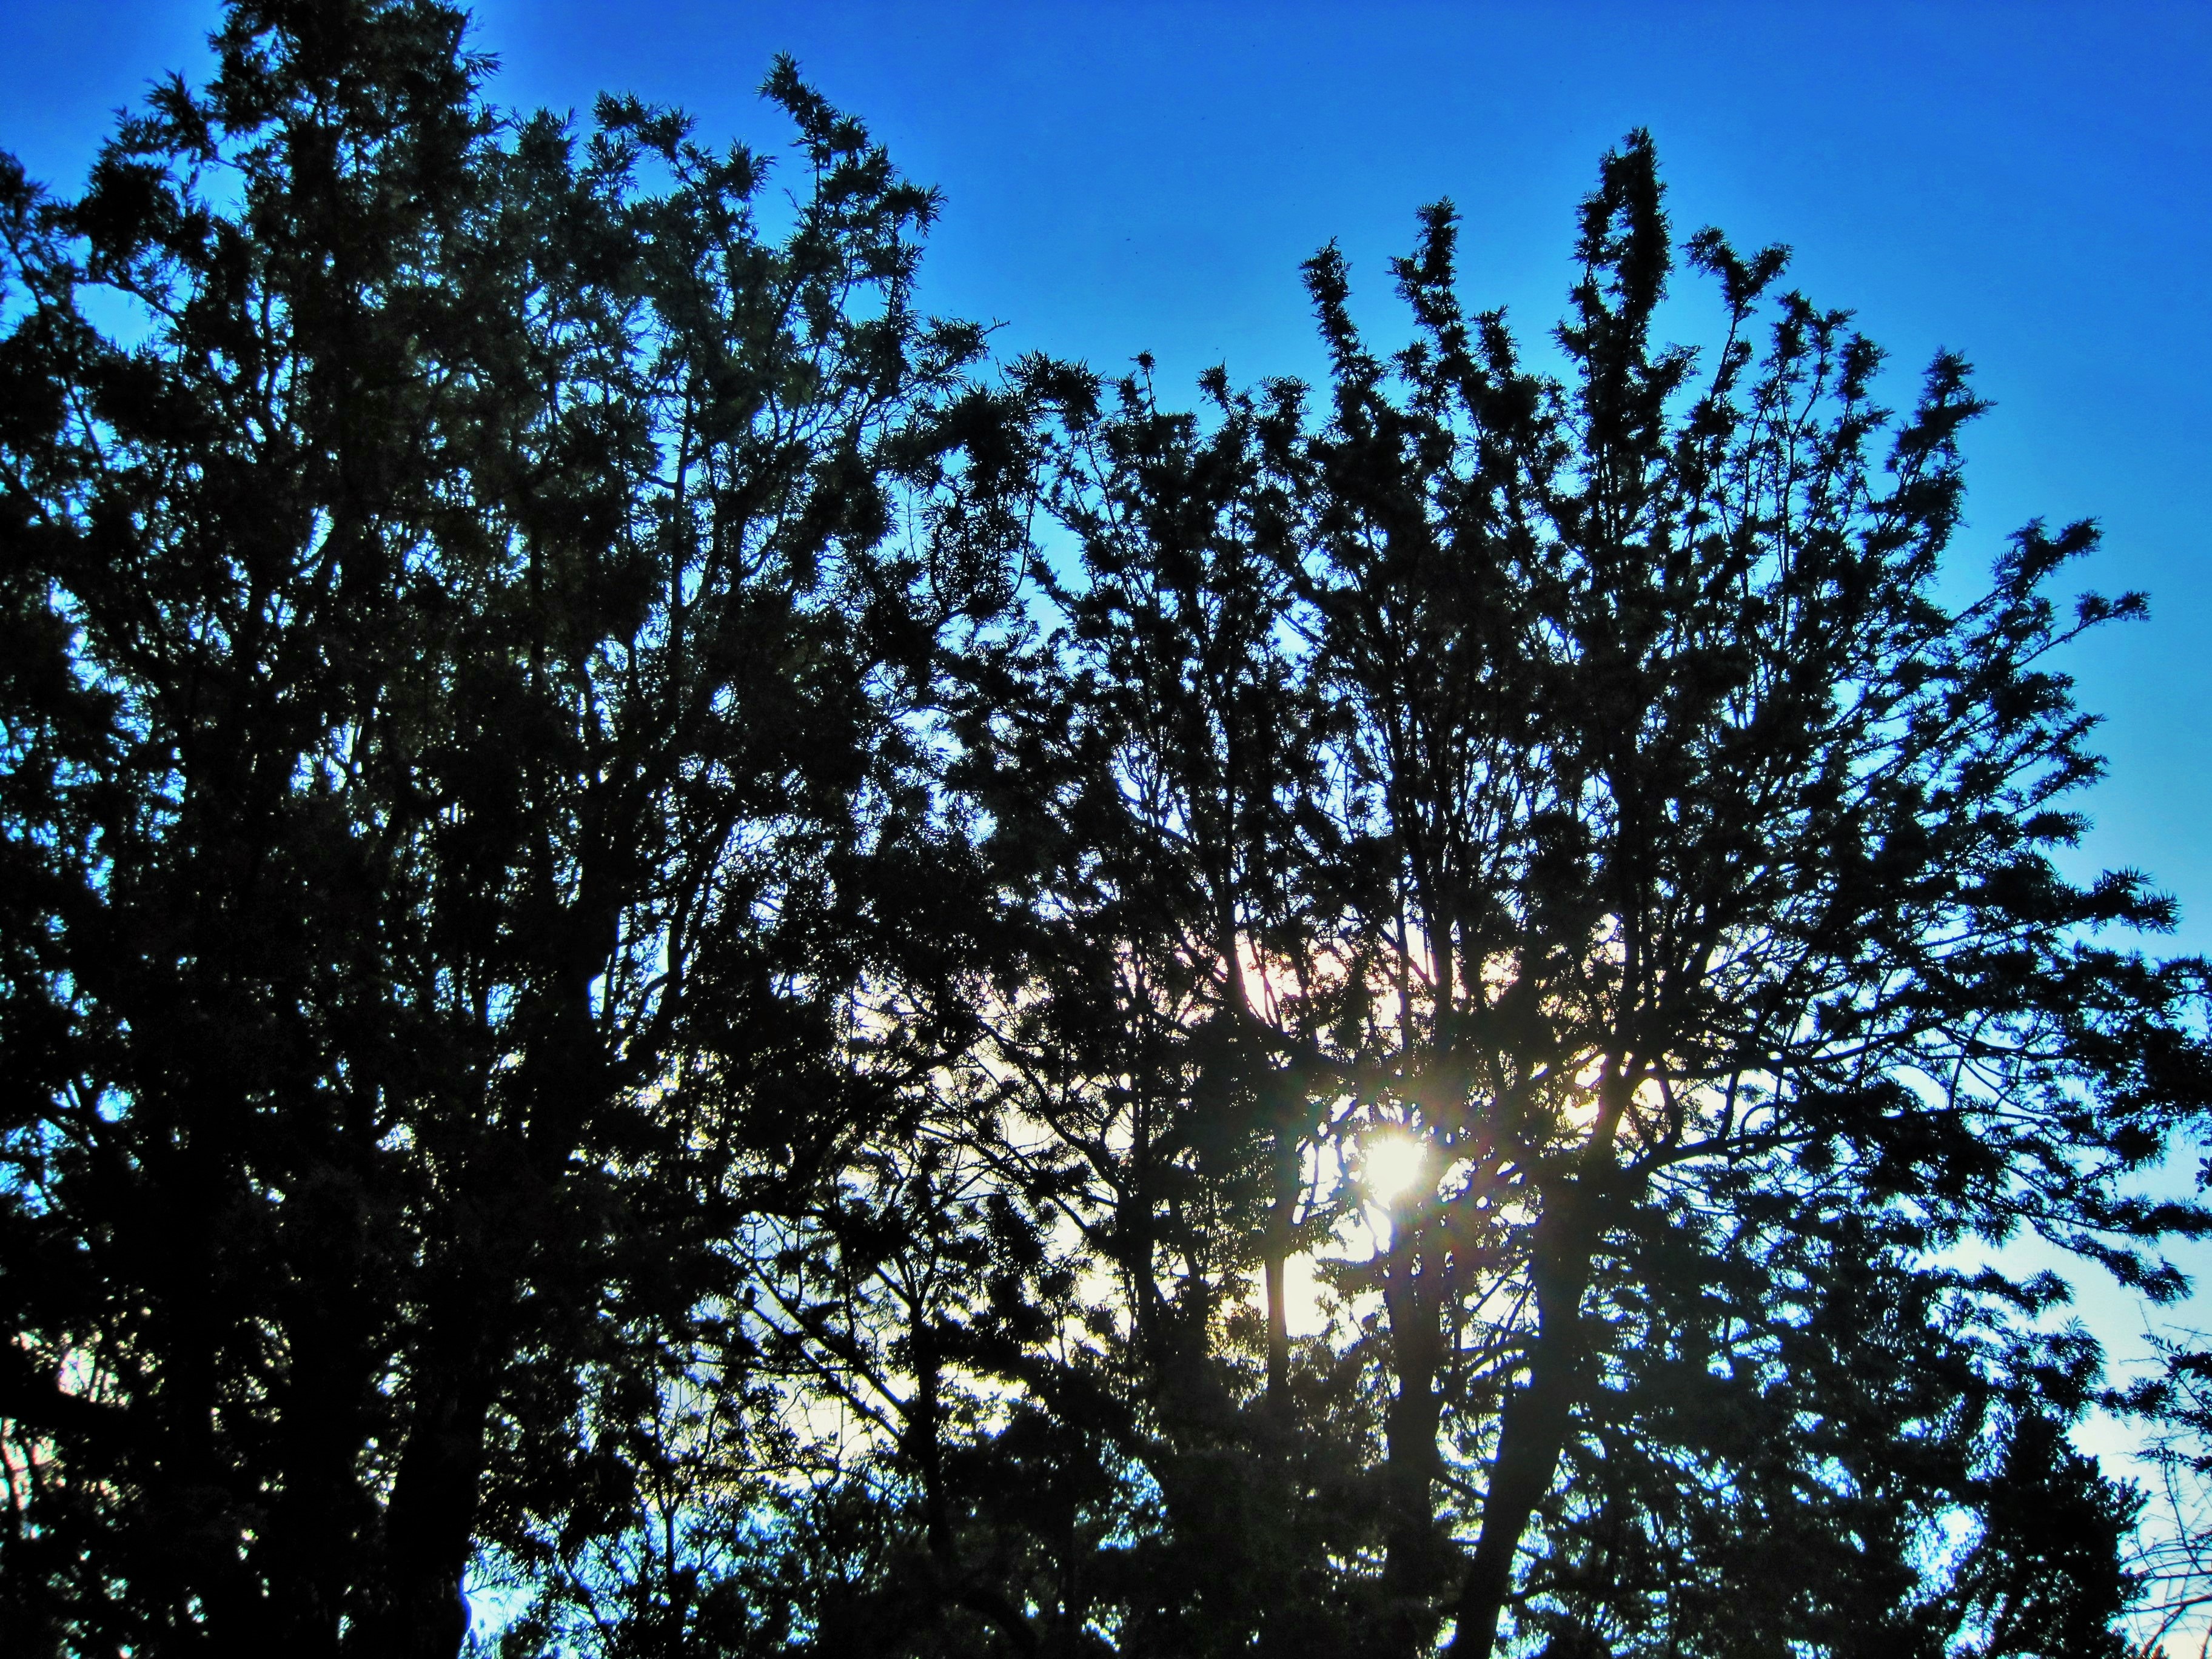
tree, nature, forest, branch, light, plant, sky, sun, sunlight, morning, leaf, flower, foliage, green, reflection, leaves, bright, green foliage, woody plant